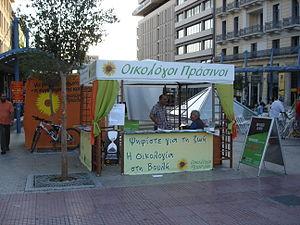
Les Verts écologistes est un parti politique grec, fondé les 7 et 8 décembre 2002. De type écologiste, il appartient au Parti vert européen.